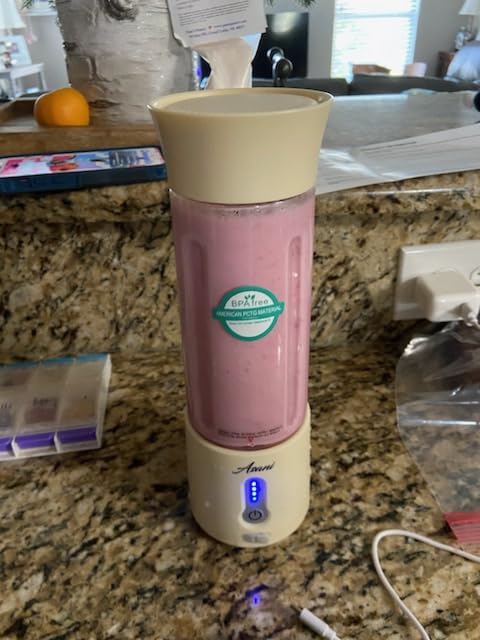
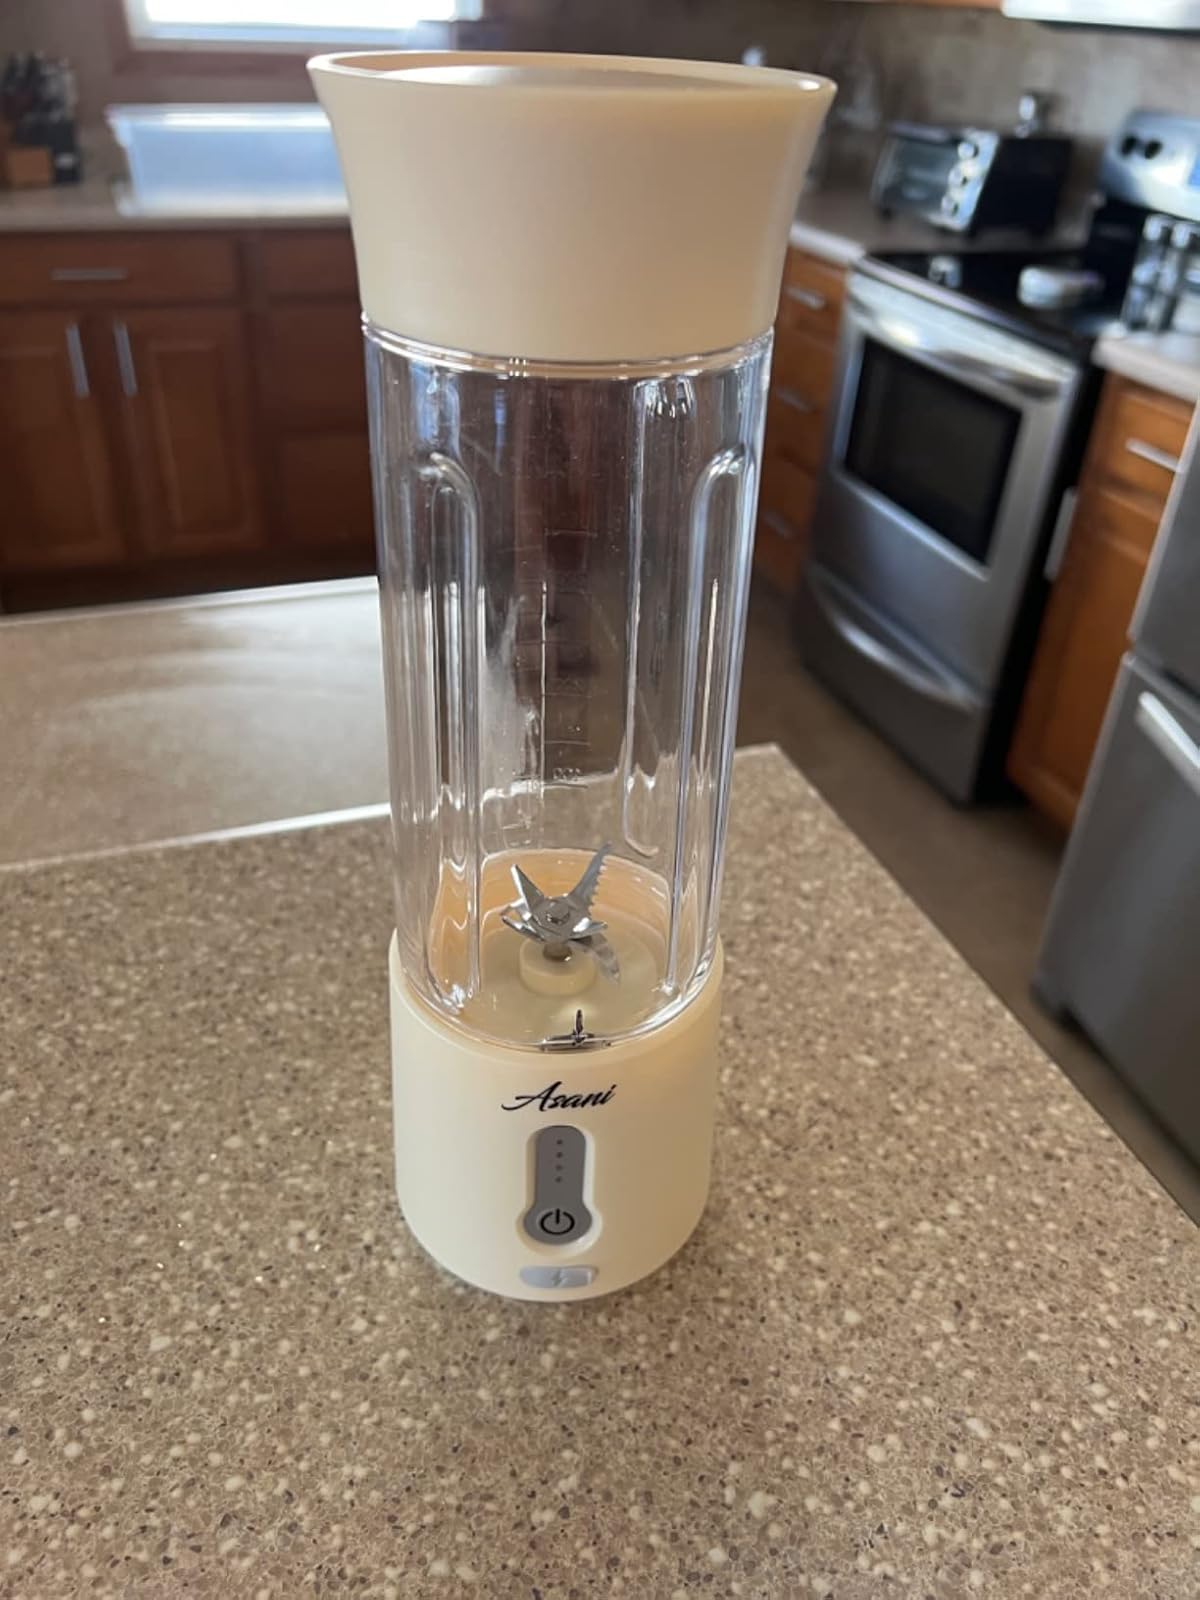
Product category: items_blender
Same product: yes